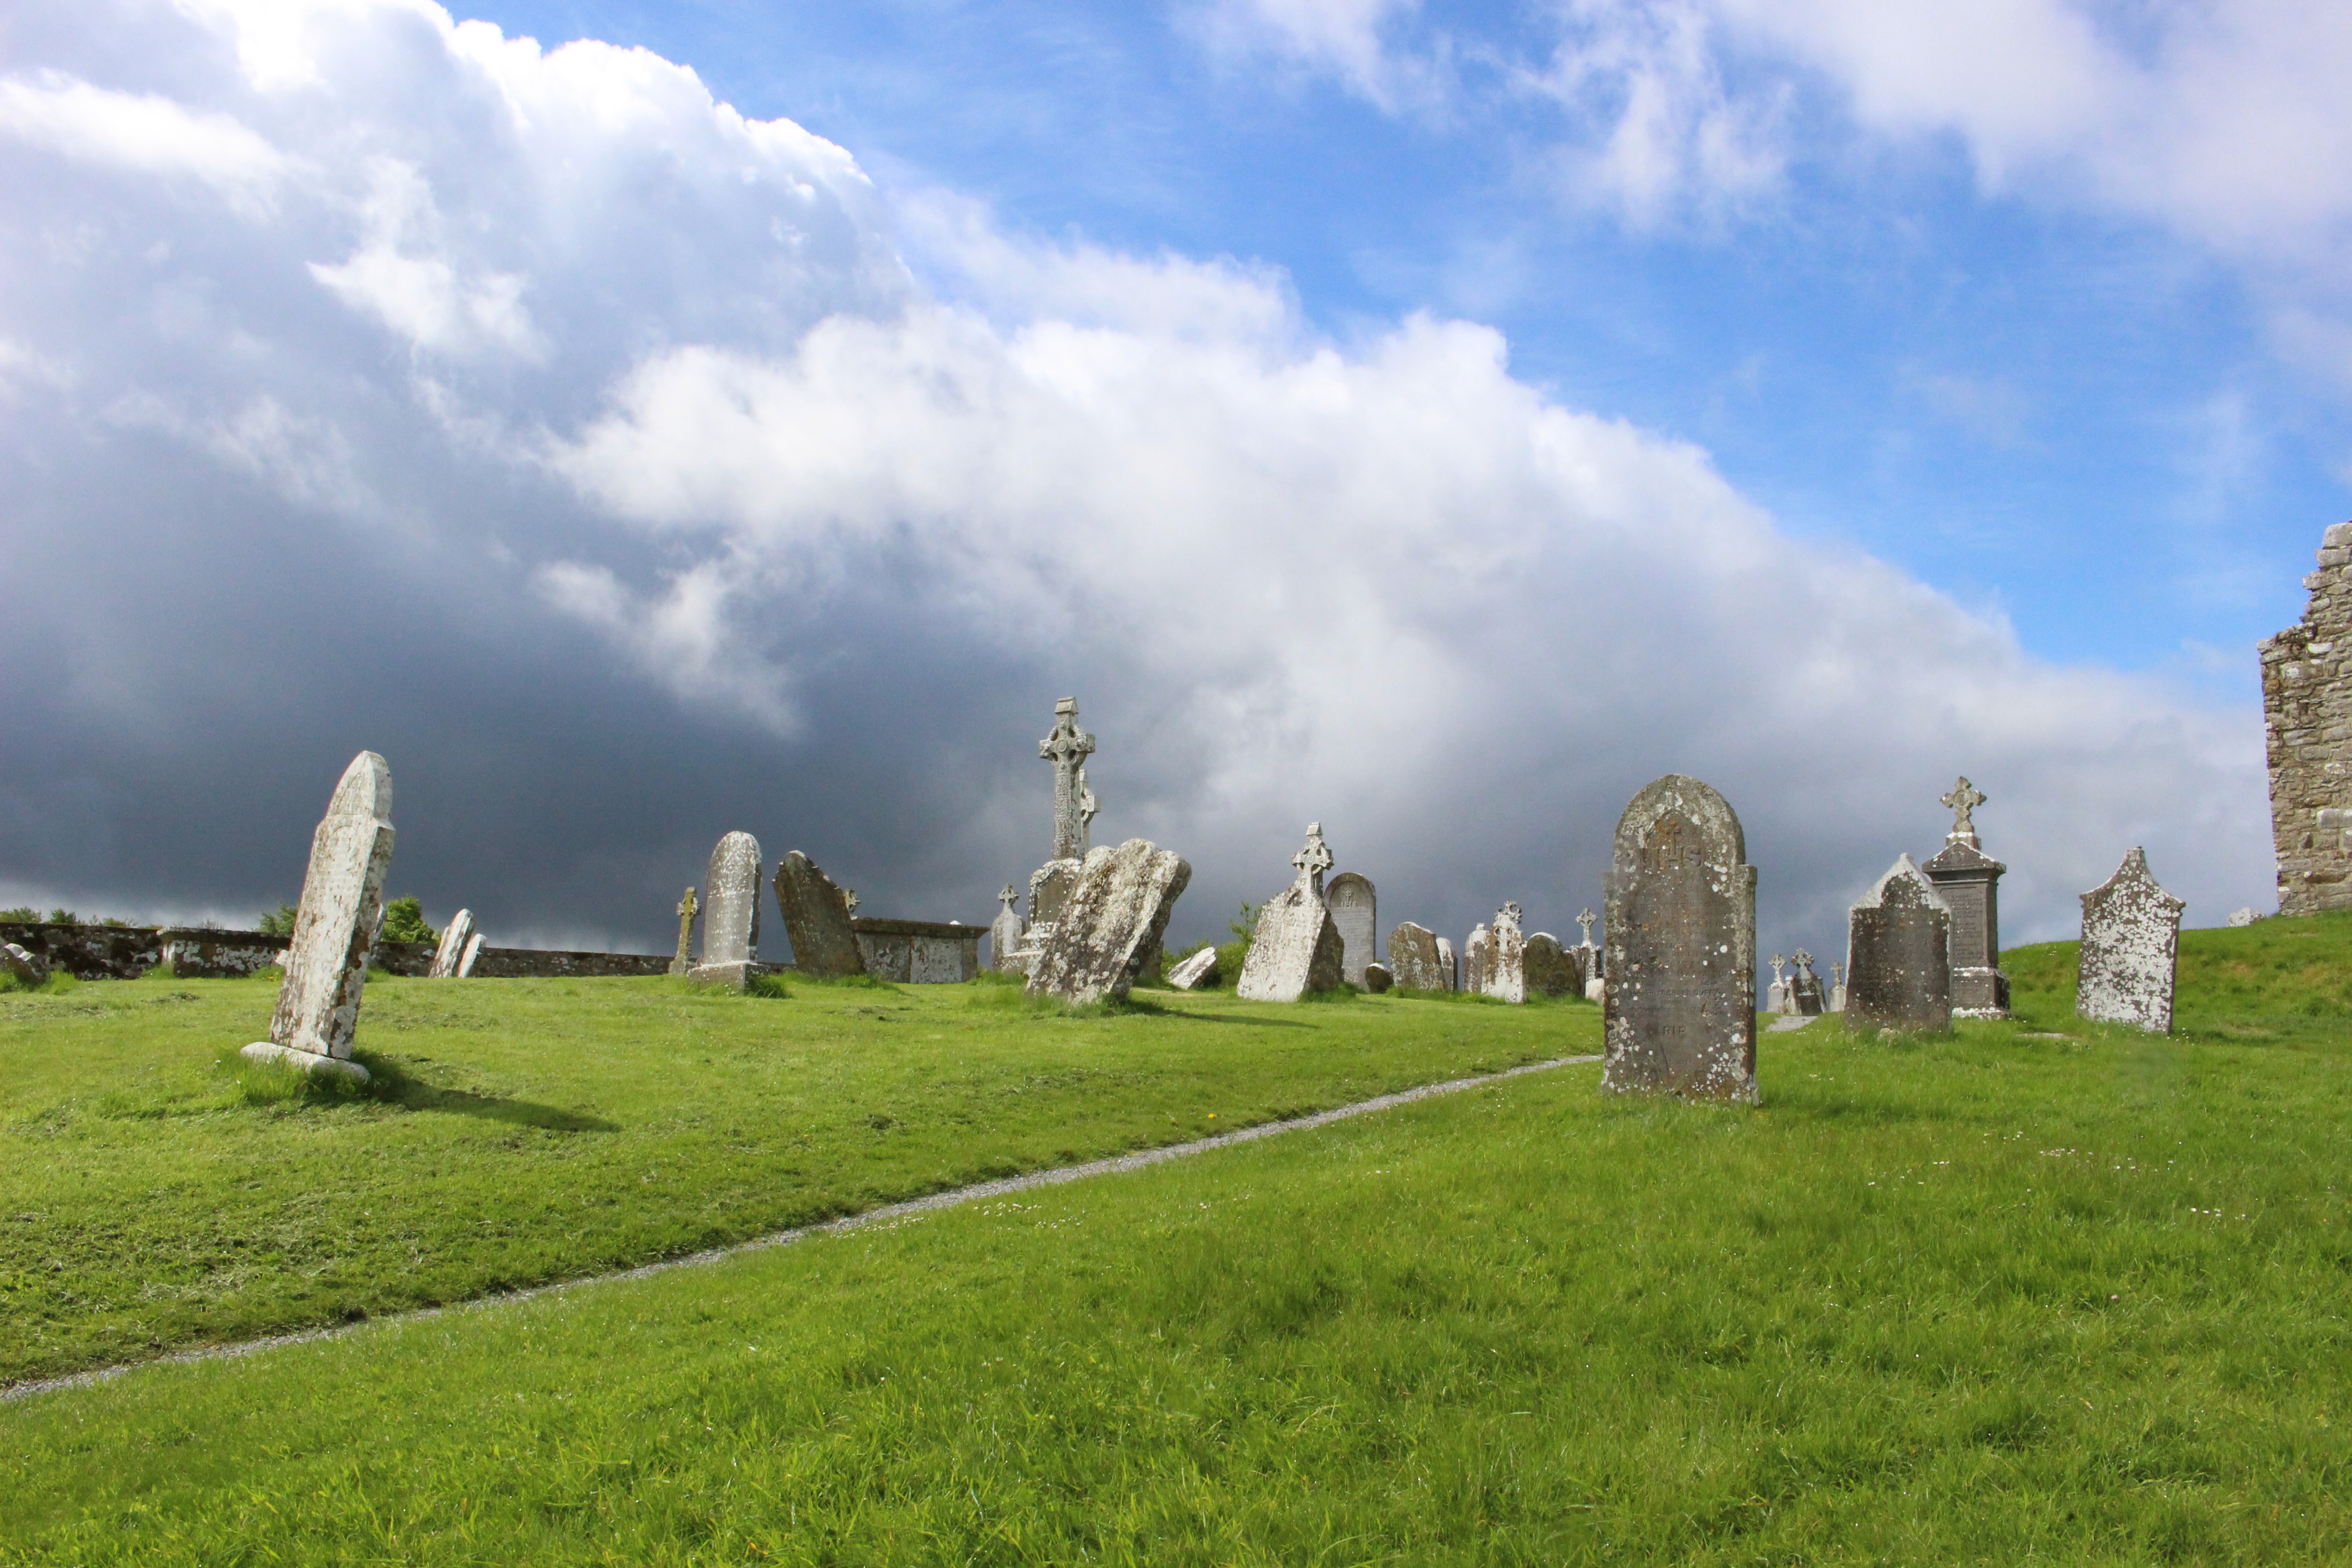
landscape, sky, hill, building, stone, monument, landmark, church, cemetery, tombstone, death, plain, grave, clouds, faith, ruins, christianity, graves, mood, historically, mourning, rural area, old cemetery, celts, high cross, old tomb, geographical feature